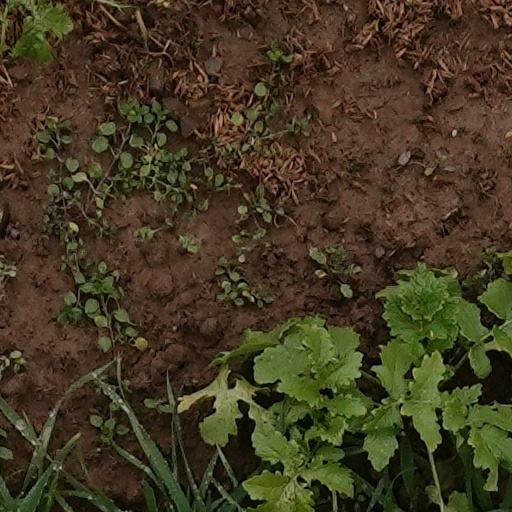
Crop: wheat